Maastricht University

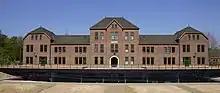
Tapijn Campus, main building, 2020

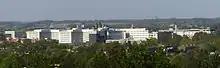
Campus Randwyck, seen from Mount Saint Peter

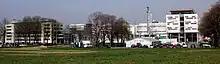
Life Sciences in Randwyck

The first building that was obtained by the university was the former Jesuit monastery and seminary at Tongersestraat, largely dating from the 1930s. Here, in 1974 the newly established medical school started. After the faculty of medicine moved to premises closer to the newly constructed university hospital, the Jesuit monastery became home to the Faculty of Economy, which is now the university's largest academic unit in terms of student numbers. The building was expanded in the 1990s to include the university restaurant ("mensa" in Dutch) and a large lecture hall designed by Dutch architect Jo Coenen.